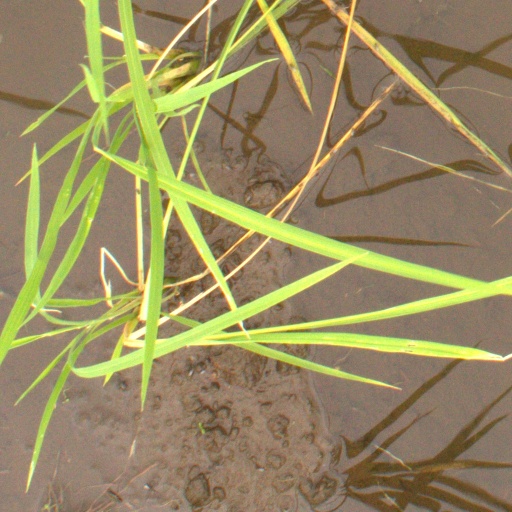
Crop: rice